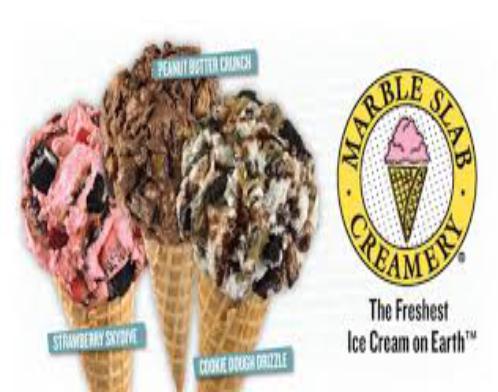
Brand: Marble Slab Creamery
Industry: Food